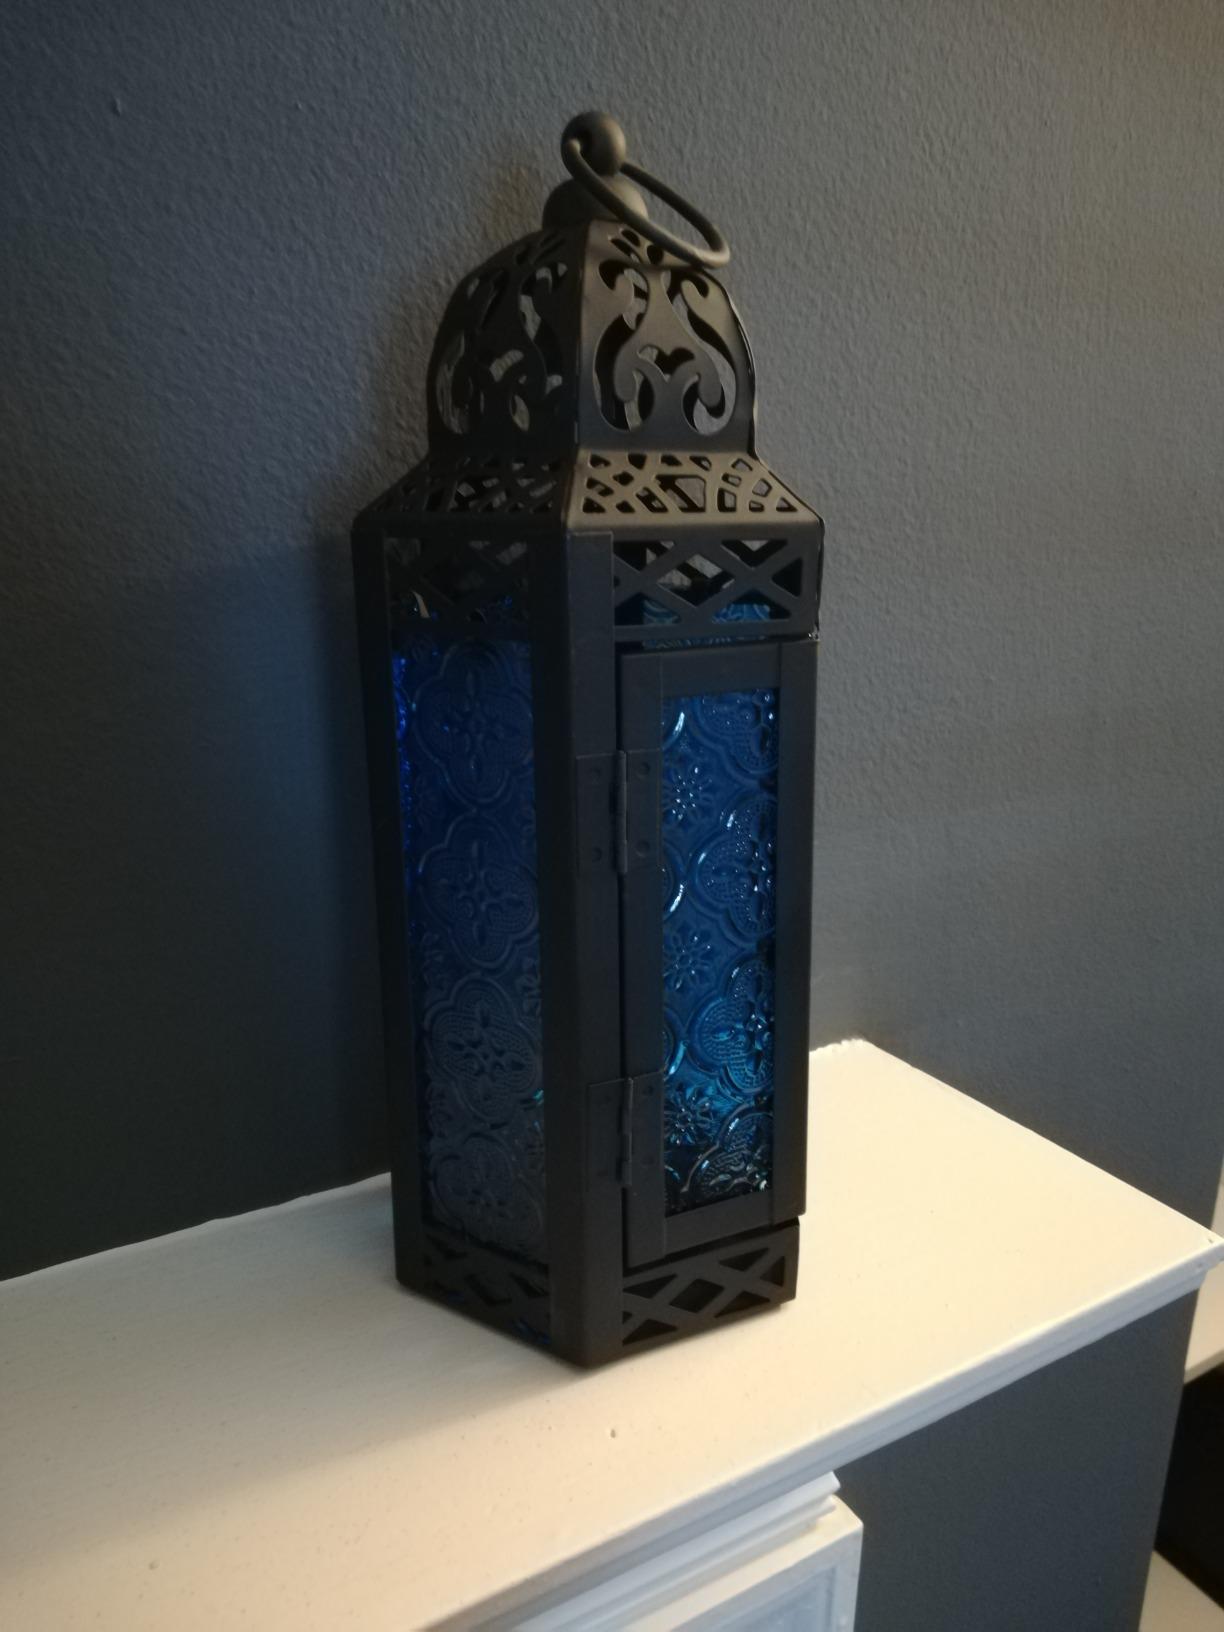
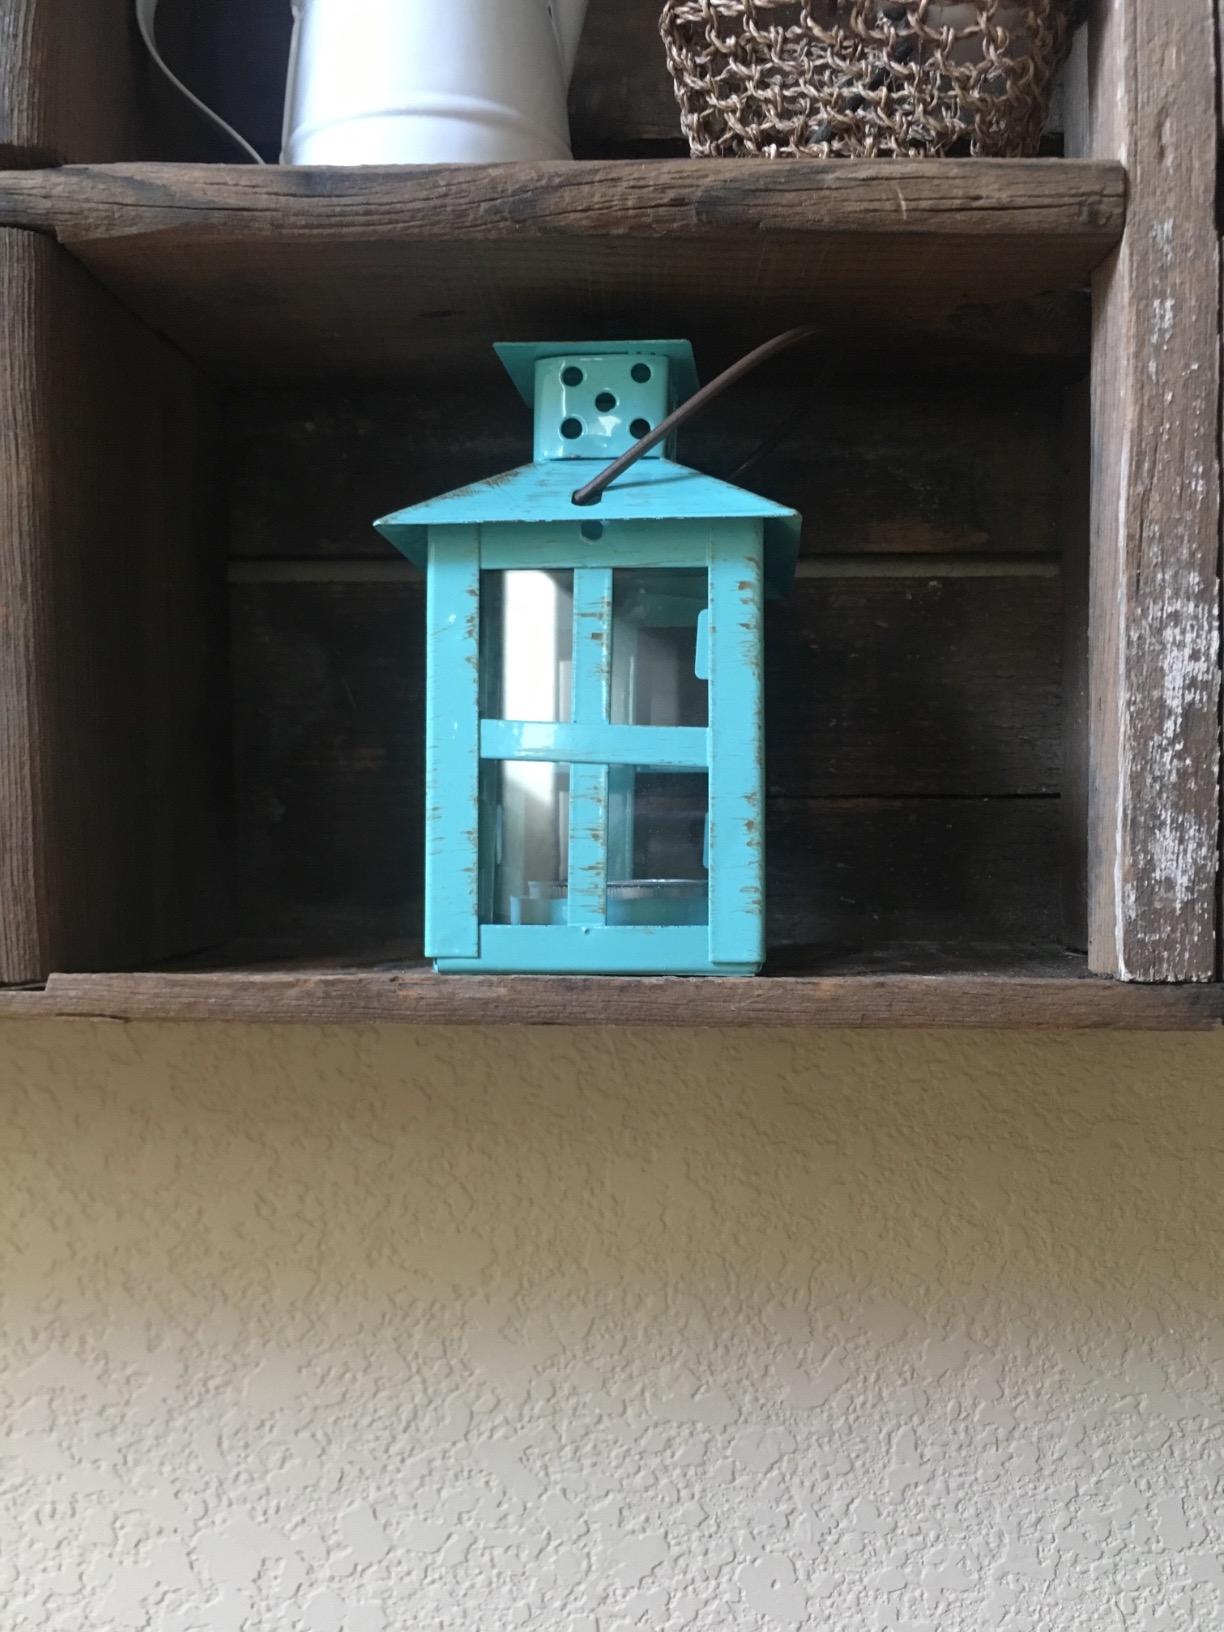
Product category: lantern
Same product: no